Nordstrand Station

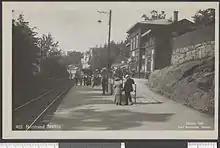
The station during the single track era

The arrival of the railway placed Nordstrand comfortably within commuting distance of the capital. It therefore became a popular site to build houses. Several of the farms in the area sold off otherwise unproductive lots with good views and a short walk to the station. Much of the sales were carried out by speculators who bought farmland and sold them onward to settlers. Throughout the 1890s the population increased, leading to a steady increase in the number of commuter trains to Lian. They originally used 14 minutes to Christiania East Station. A post office was opened at the station in 1891.